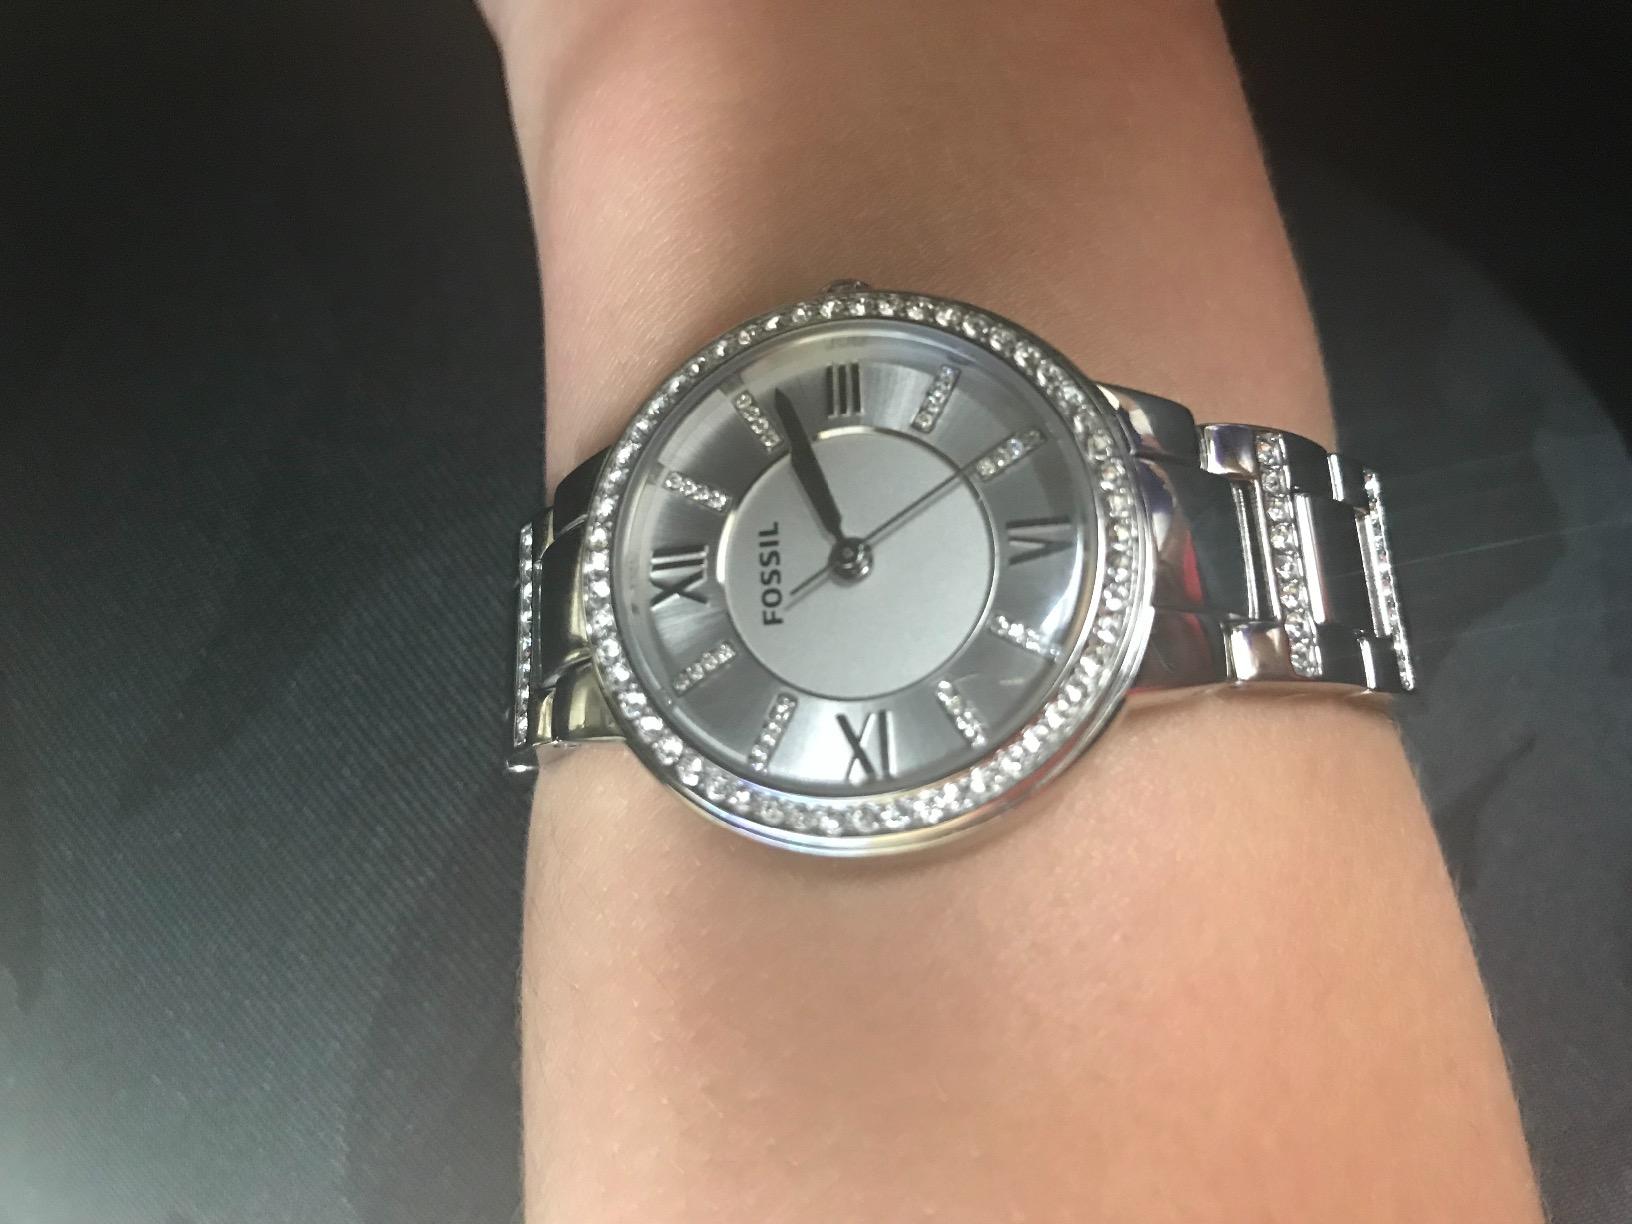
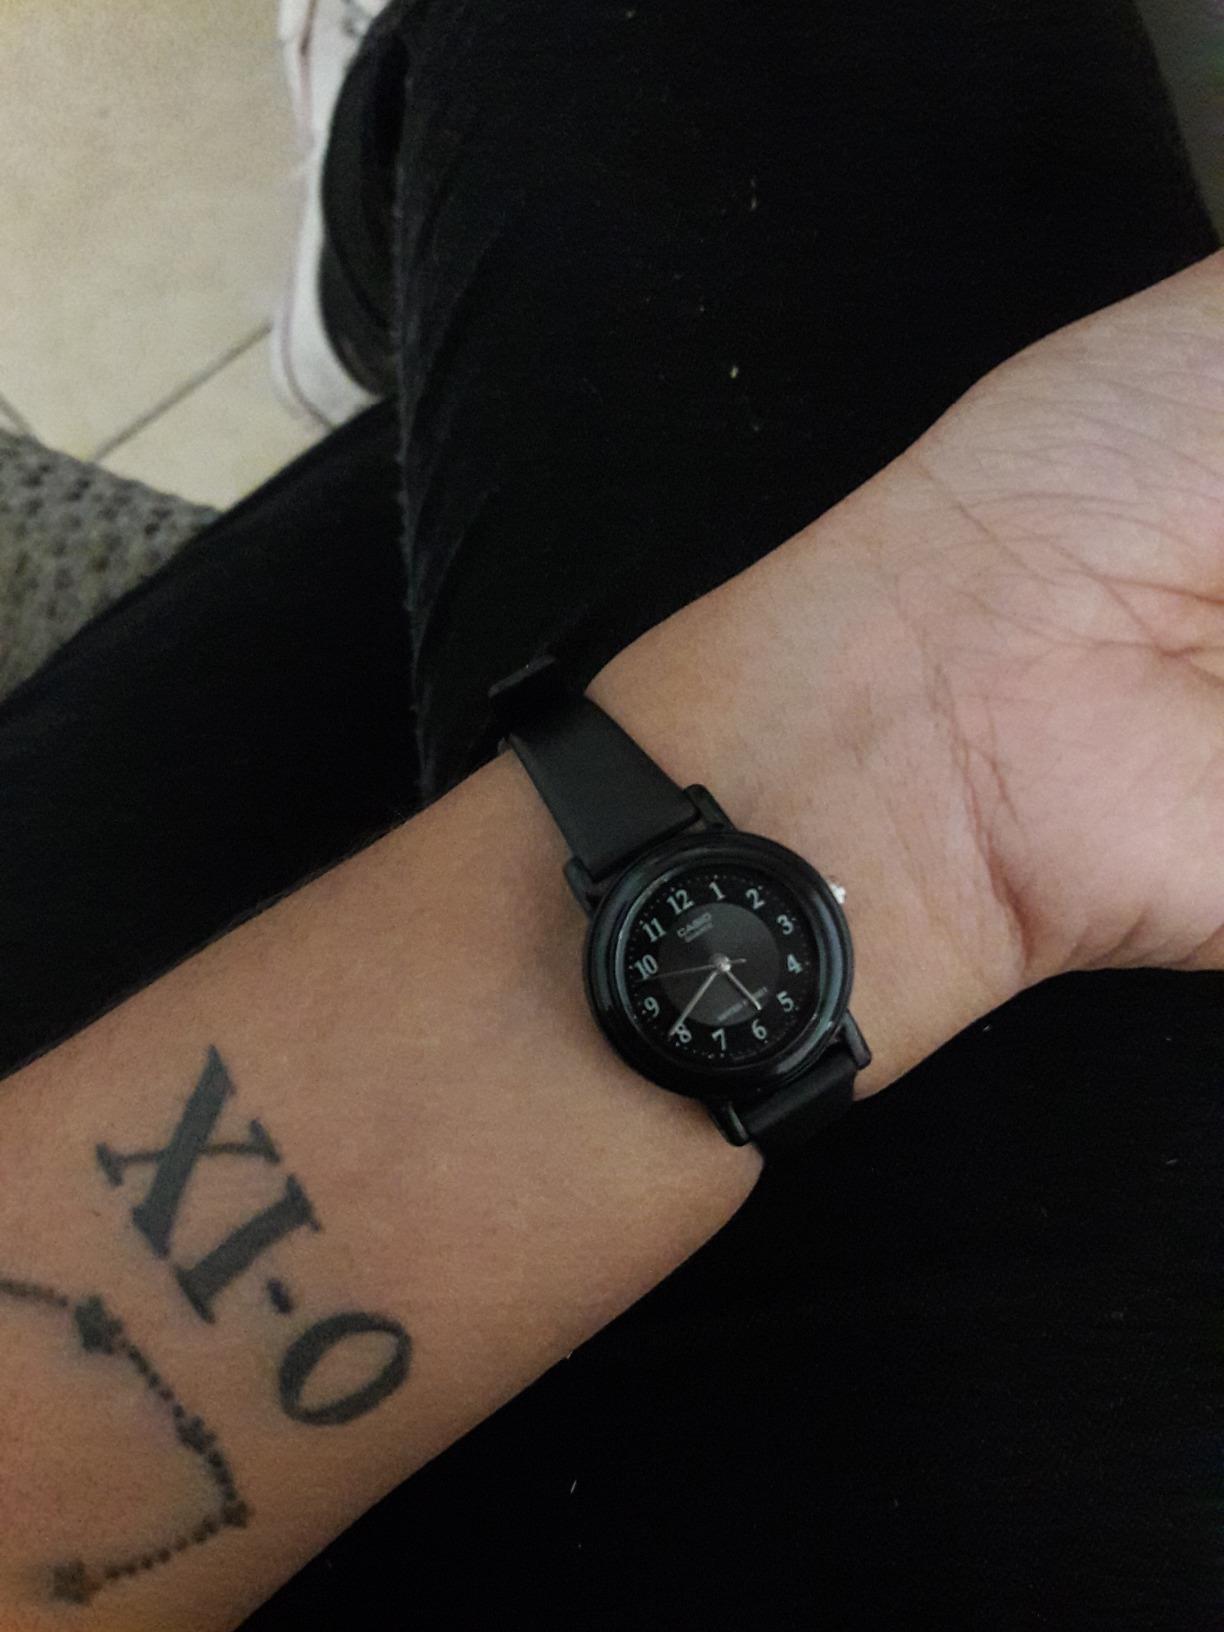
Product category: accessories_watch
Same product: no